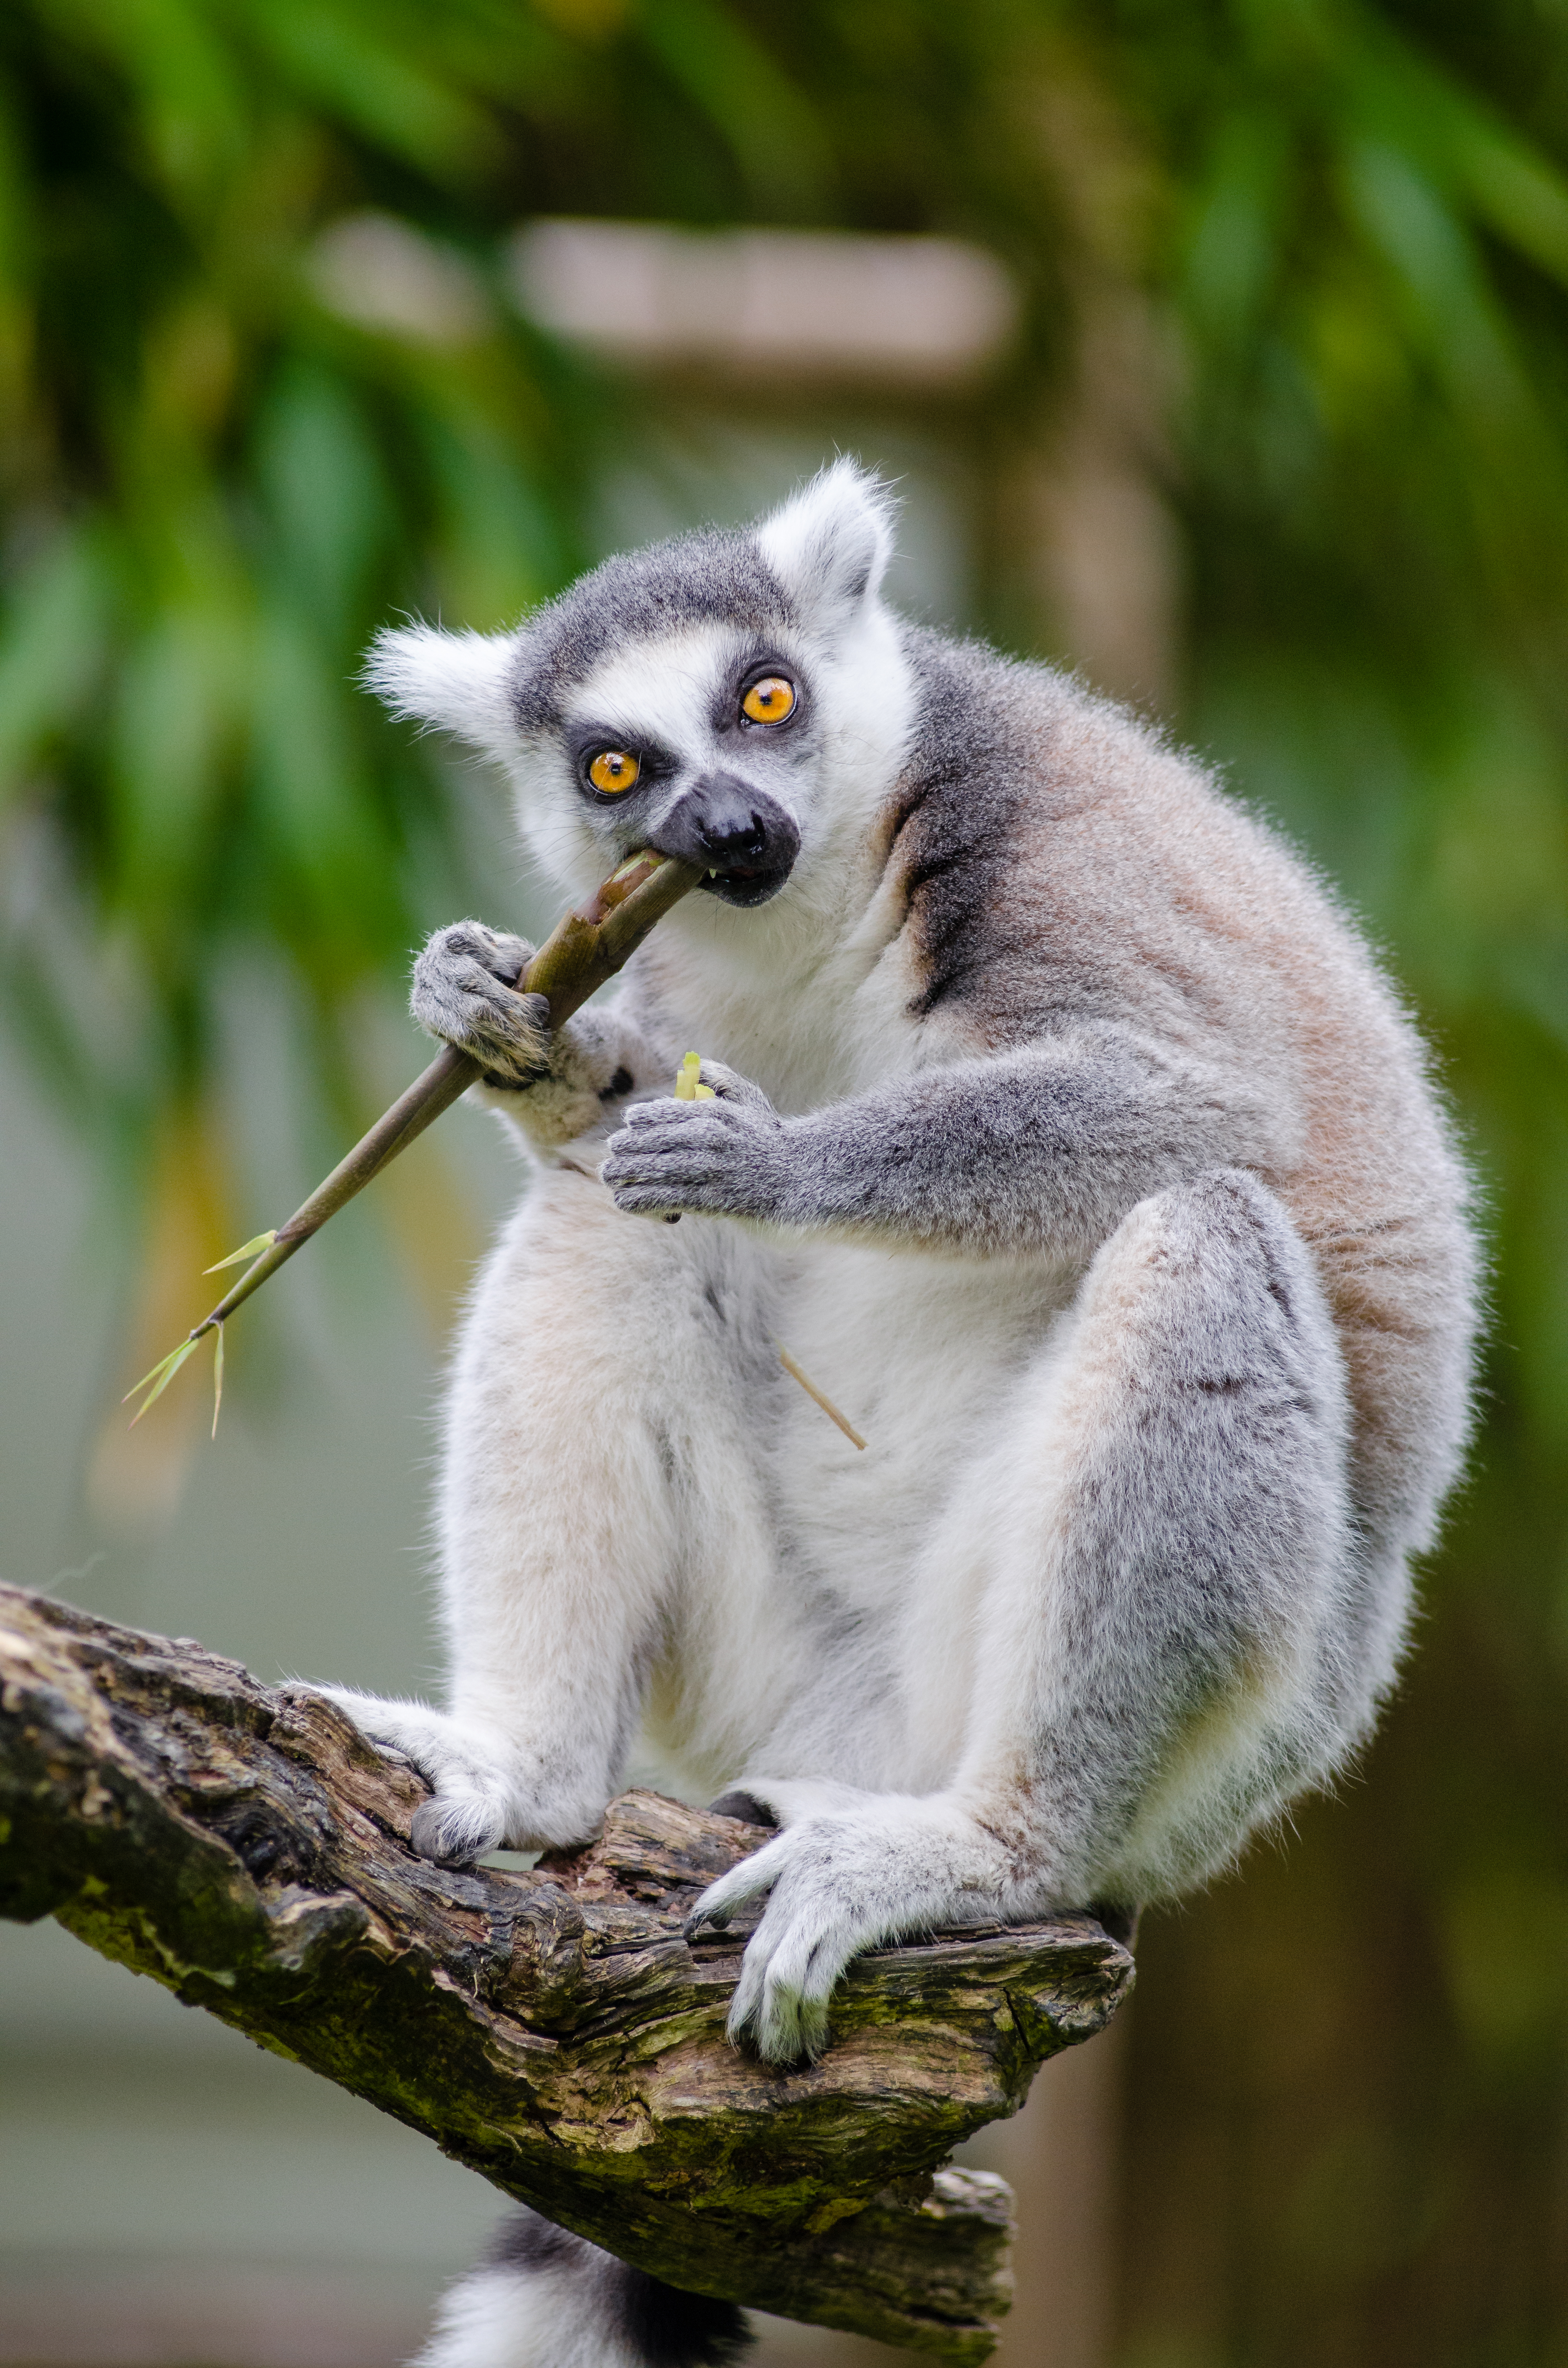
nature, branch, animal, wildlife, zoo, mammal, fauna, primate, squirrel monkey, madagascar, vertebrate, lemur, macaque, old world monkey, new world monkey